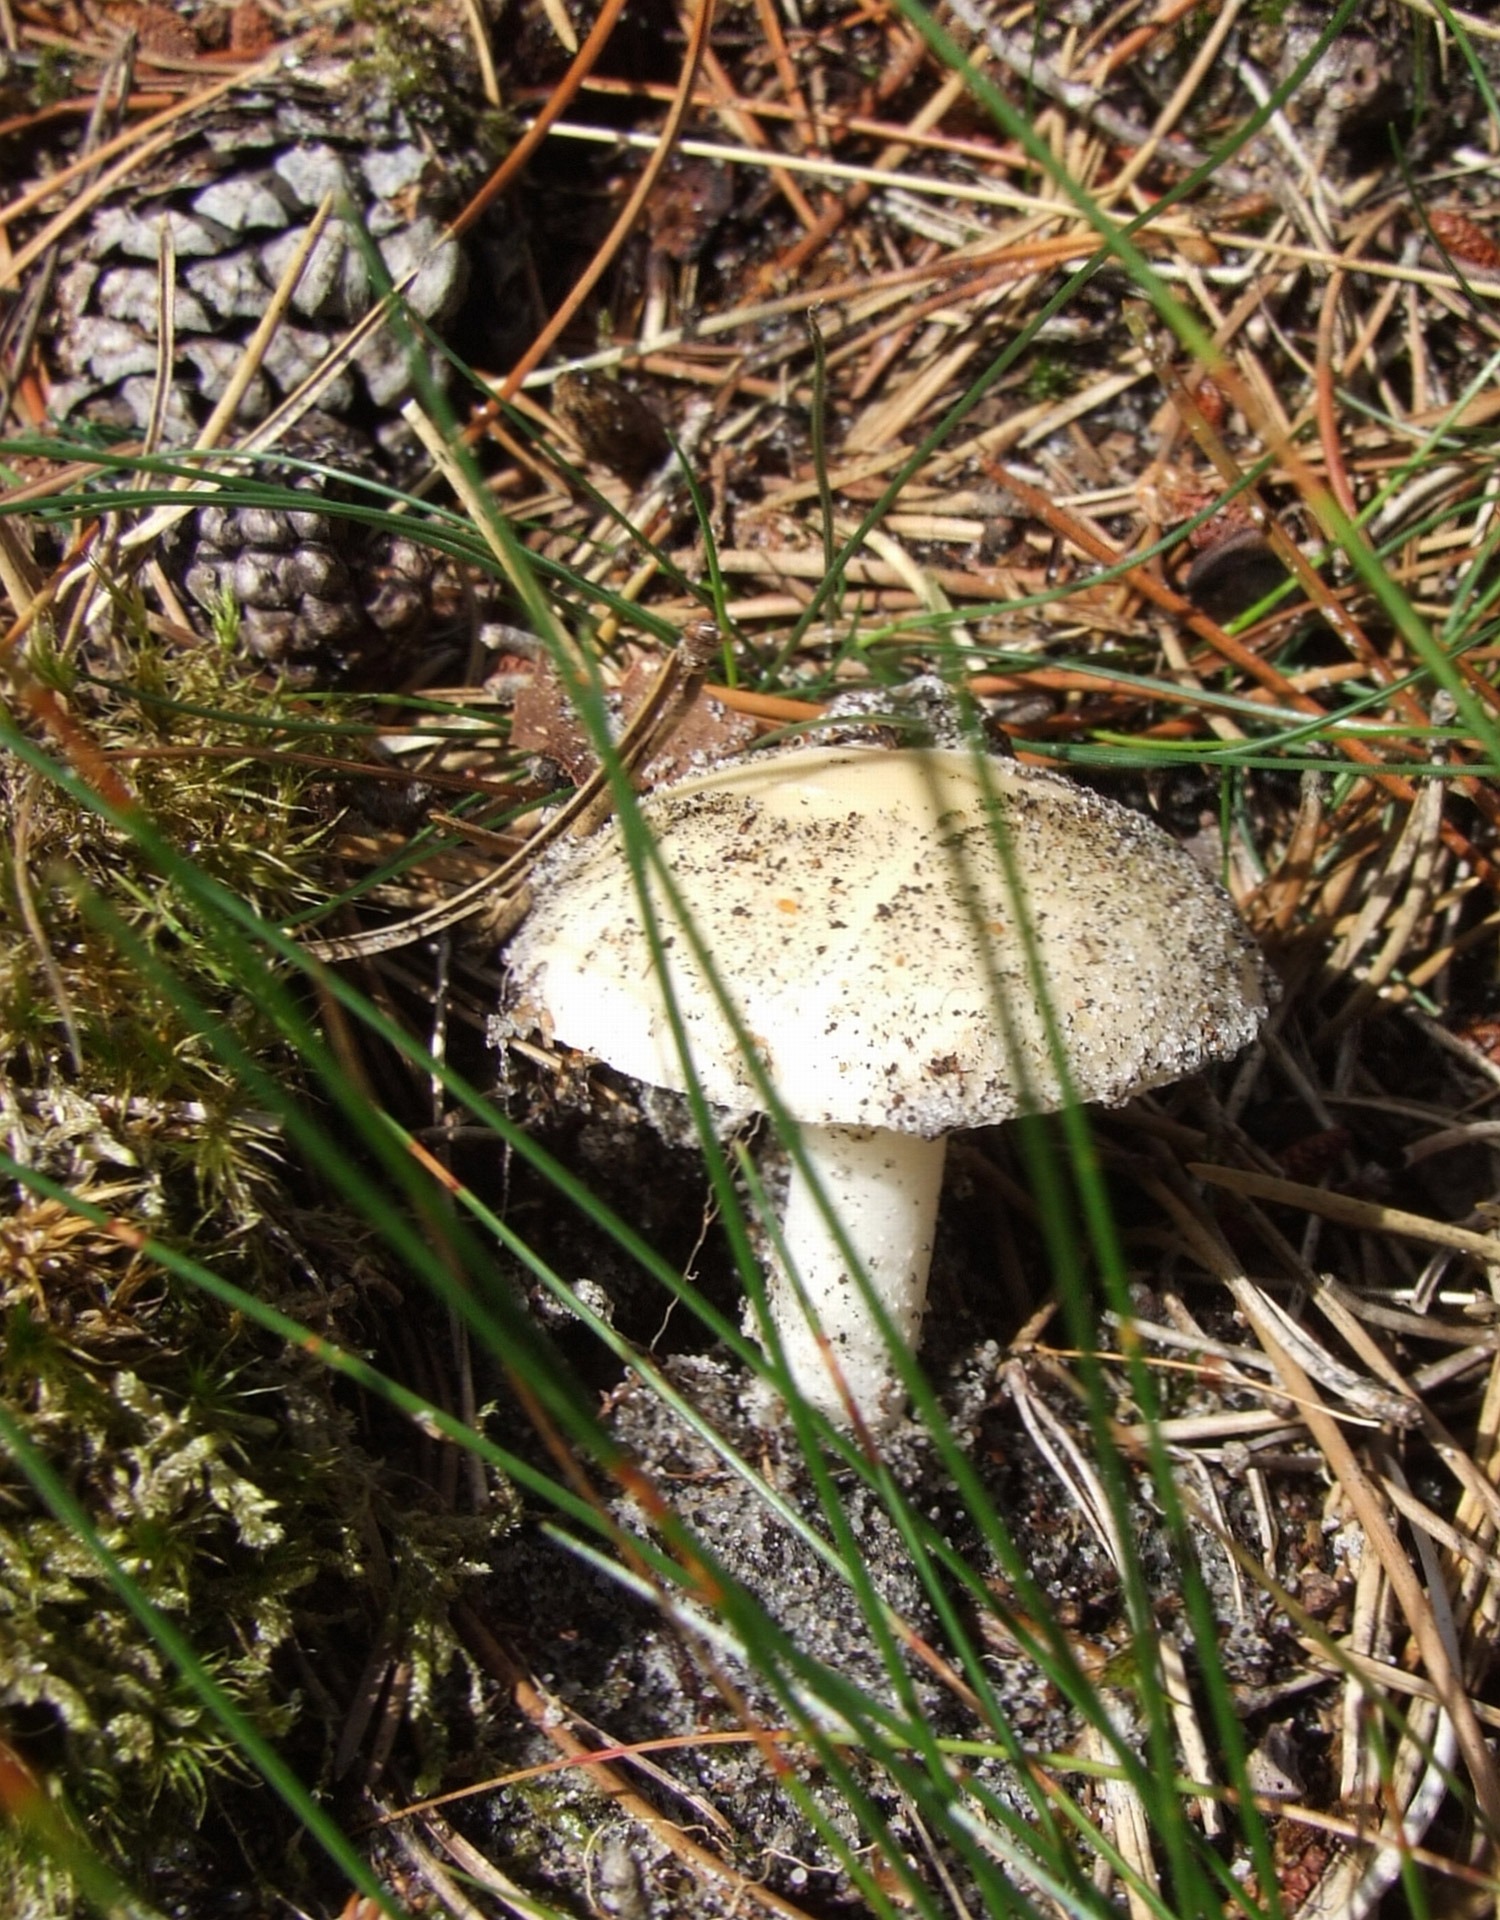
forest, grass, plant, lawn, flower, europe, autumn, mushroom, flora, fungus, north, woodland, late summer, rare, coniferous forest, edible mushroom, grass family, suillus placidus